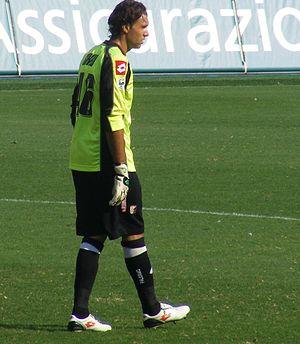
Salvatore Sirigu, né le 12 janvier 1987 à Nuoro, est un footballeur international italien qui évolue au poste de gardien de but au Torino FC.